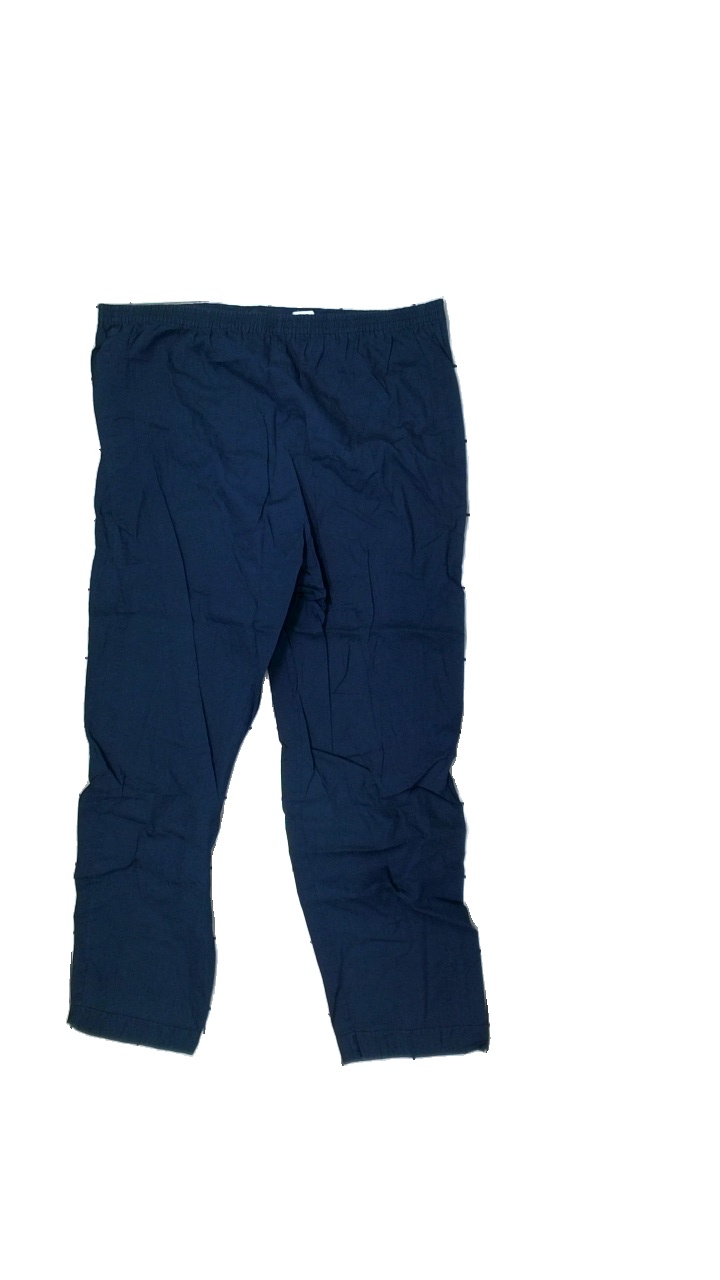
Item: Trousers (Men)
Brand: Missing
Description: blue trousers
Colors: Blue
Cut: Regular
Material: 100% Cotton
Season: All
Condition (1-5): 3
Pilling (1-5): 5
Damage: damaged waistband
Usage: Recycle
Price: <50